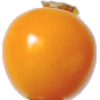
Label: Physalis 1